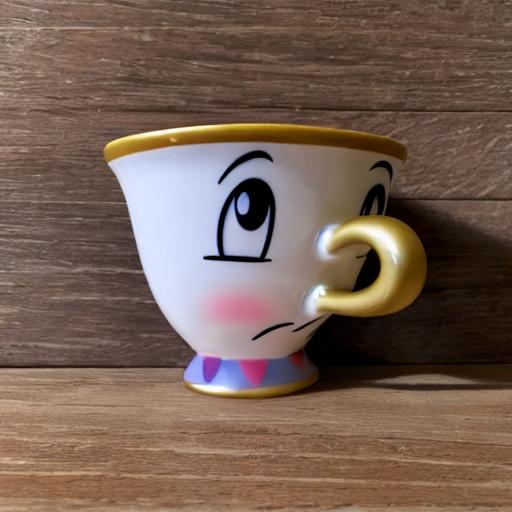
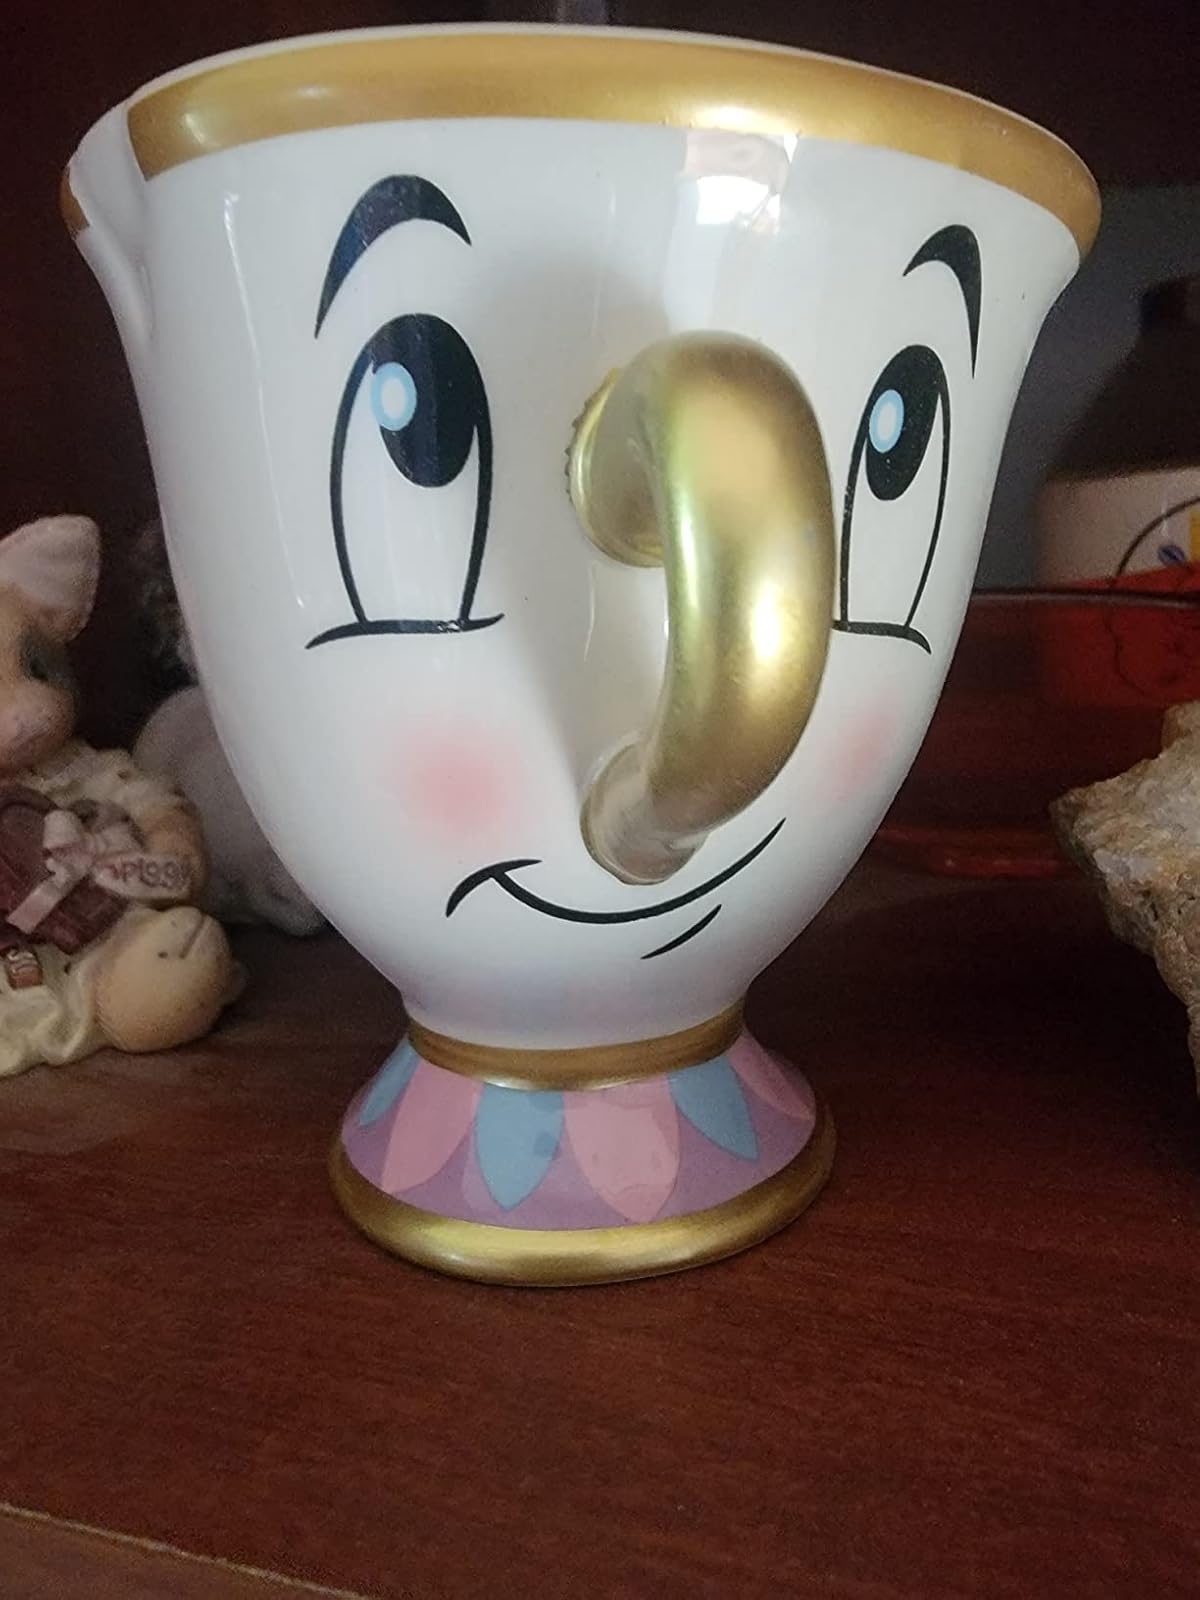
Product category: items_mug
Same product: no